Miami-Dade County Public Schools

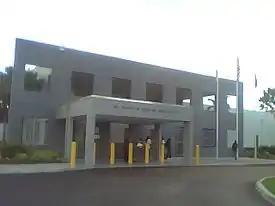
Dr. Michael M. Krop Senior High School in Ives Estates, founded in 1998

Throughout the 1980s, the school district was recognized for expertly assimilating wave after wave of new immigrants, particularly children from Nicaragua and Haiti, and from Cuba's Mariel Boatlift. It was highly regarded for its handling of displaced students after the 1982 Miami riot, in which 14 schools were badly damaged due to fire and vandalism. The Haitian students who came during the 1980s and 1990s were mostly low income, and high school-aged students generally attended Miami Edison High School.